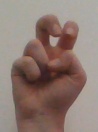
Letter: toot